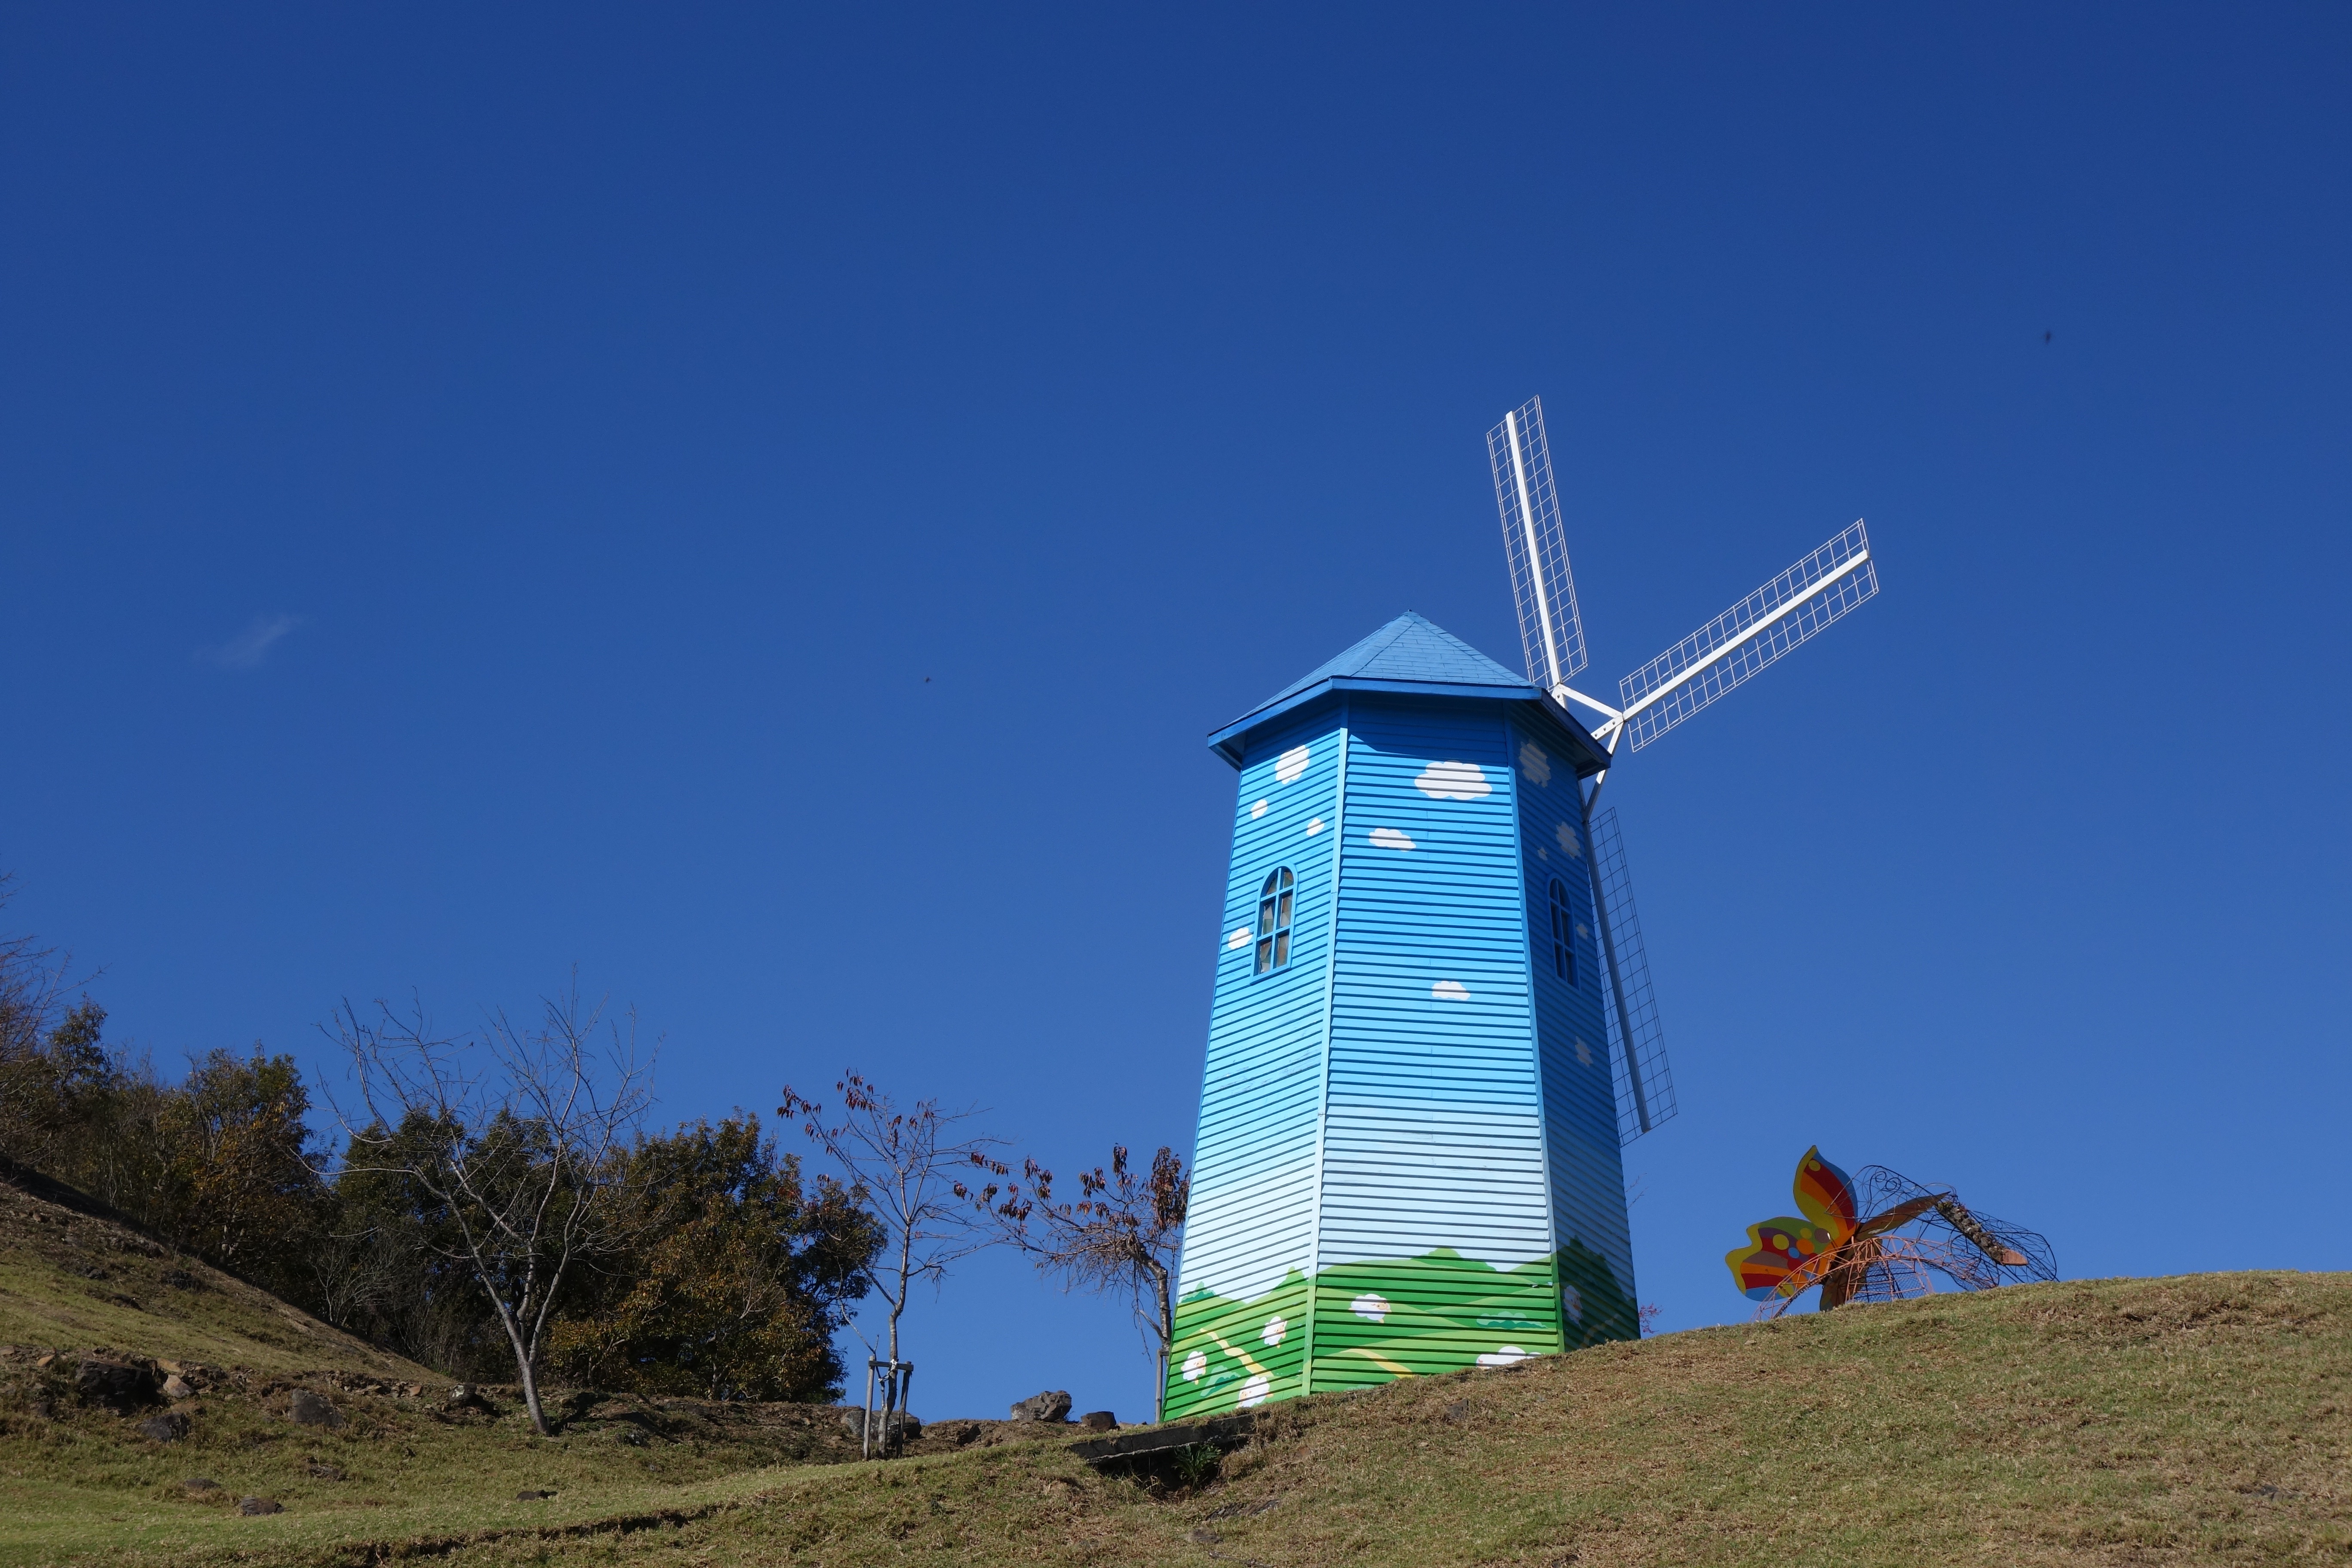
farm, windmill, wind, building, tower, paint, blue sky, mill